List of presidents of Iowa State University

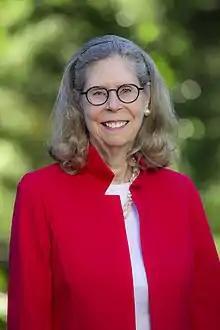
Wendy Wintersteen

Pearson Hall, on the ISU campus, is named for Pearson. It houses the World Languages and Cultures department and the Graduate College. Pearson Avenue, near the ISU campus, is also named for Pearson.